Mountain Home Air Force Base

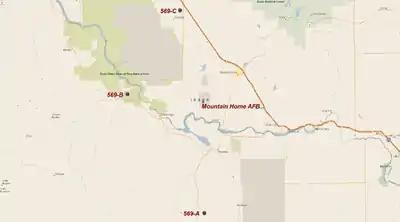
569th Strategic Missile Squadron- Titan I Missile Sites

The base was the site of a Thunderbirds crash on 14 September 2003 in which no one was killed. Captain Chris Stricklin, flying Thunderbird 6 (opposing solo, serial #87-0327), attempted a "Split S" maneuver (which he had performed over 200 times) immediately after takeoff based on an incorrect mean-sea-level elevation. Similar in desert appearance, Mountain Home AFB is over higher than the Thunderbirds' home at Nellis AFB near Las Vegas, Nevada.